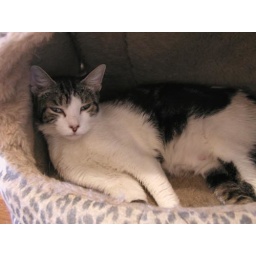
Sadie in the cat bed